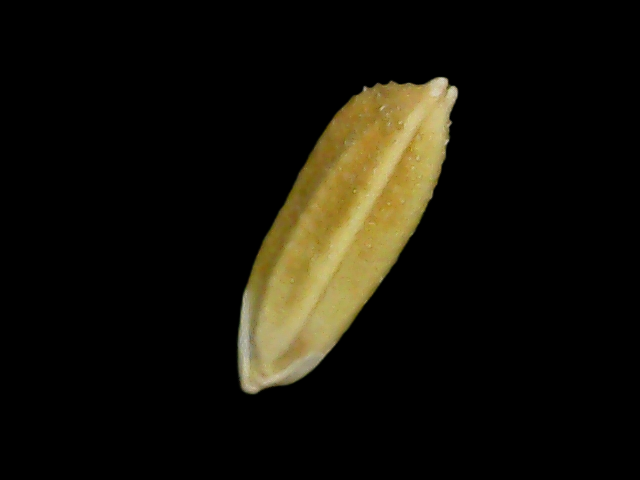
Rice variety: Bd95